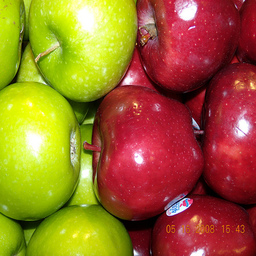
Label: Apple